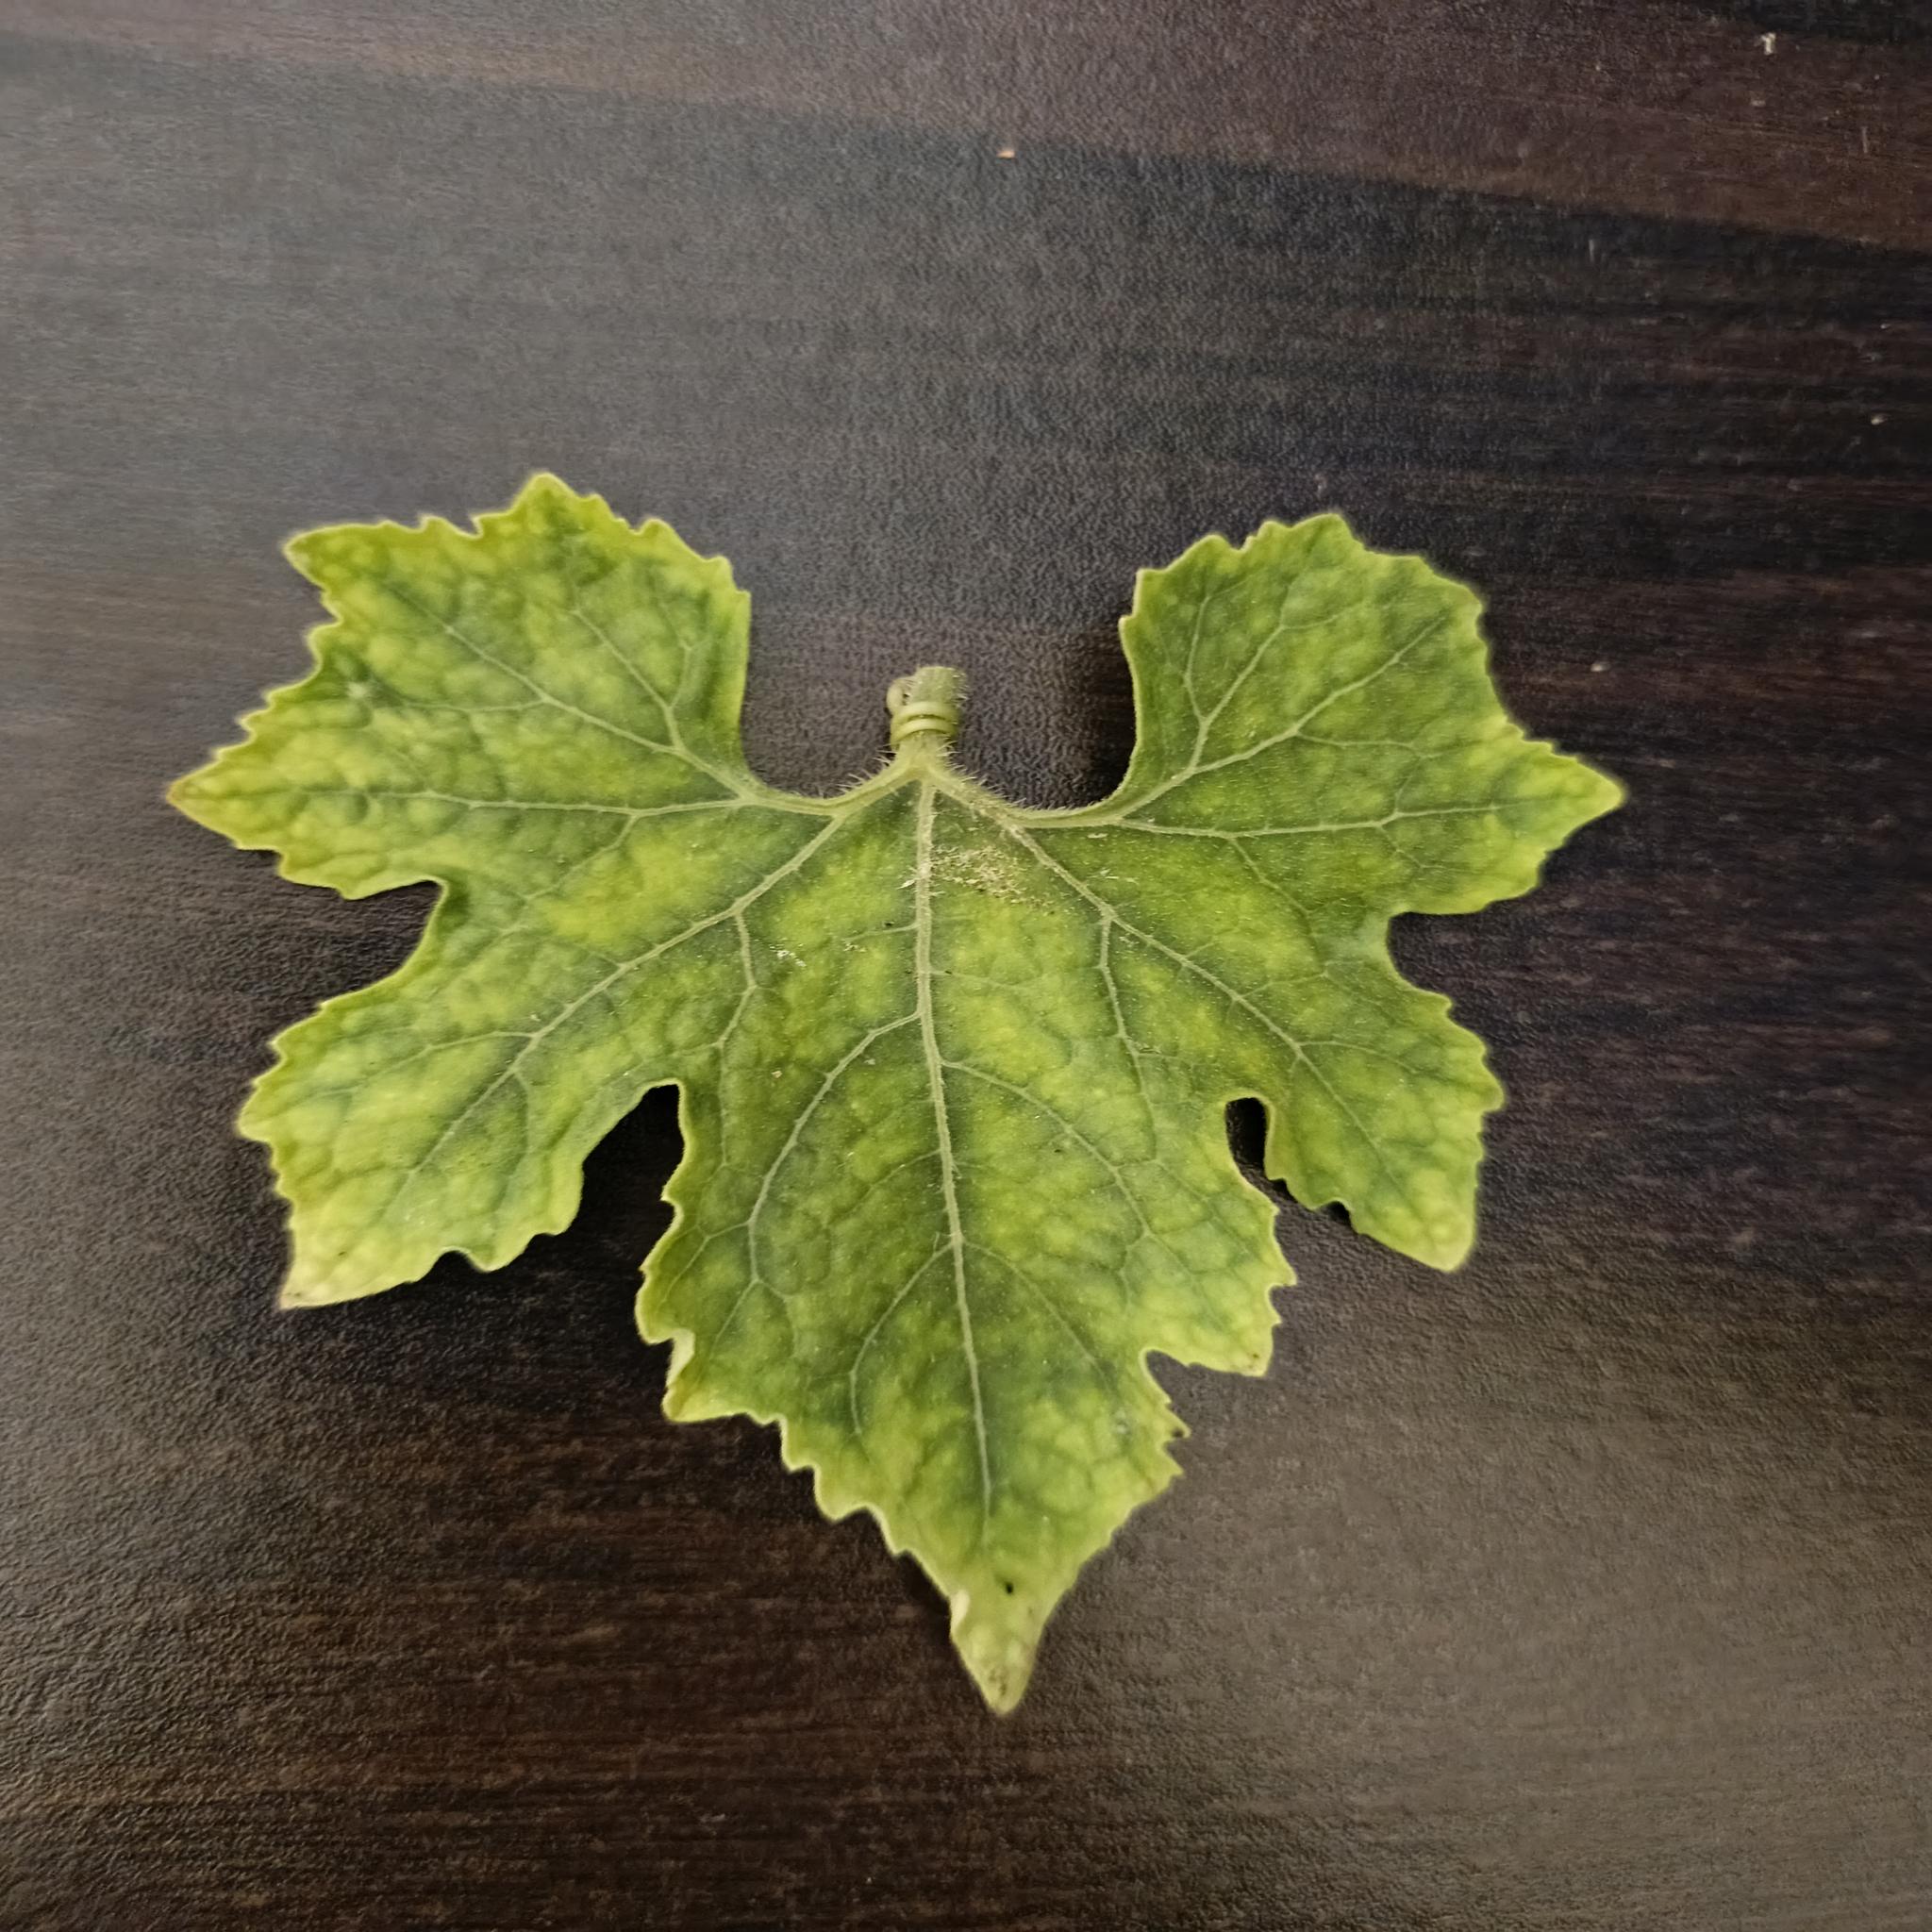
Label: Downy mildew